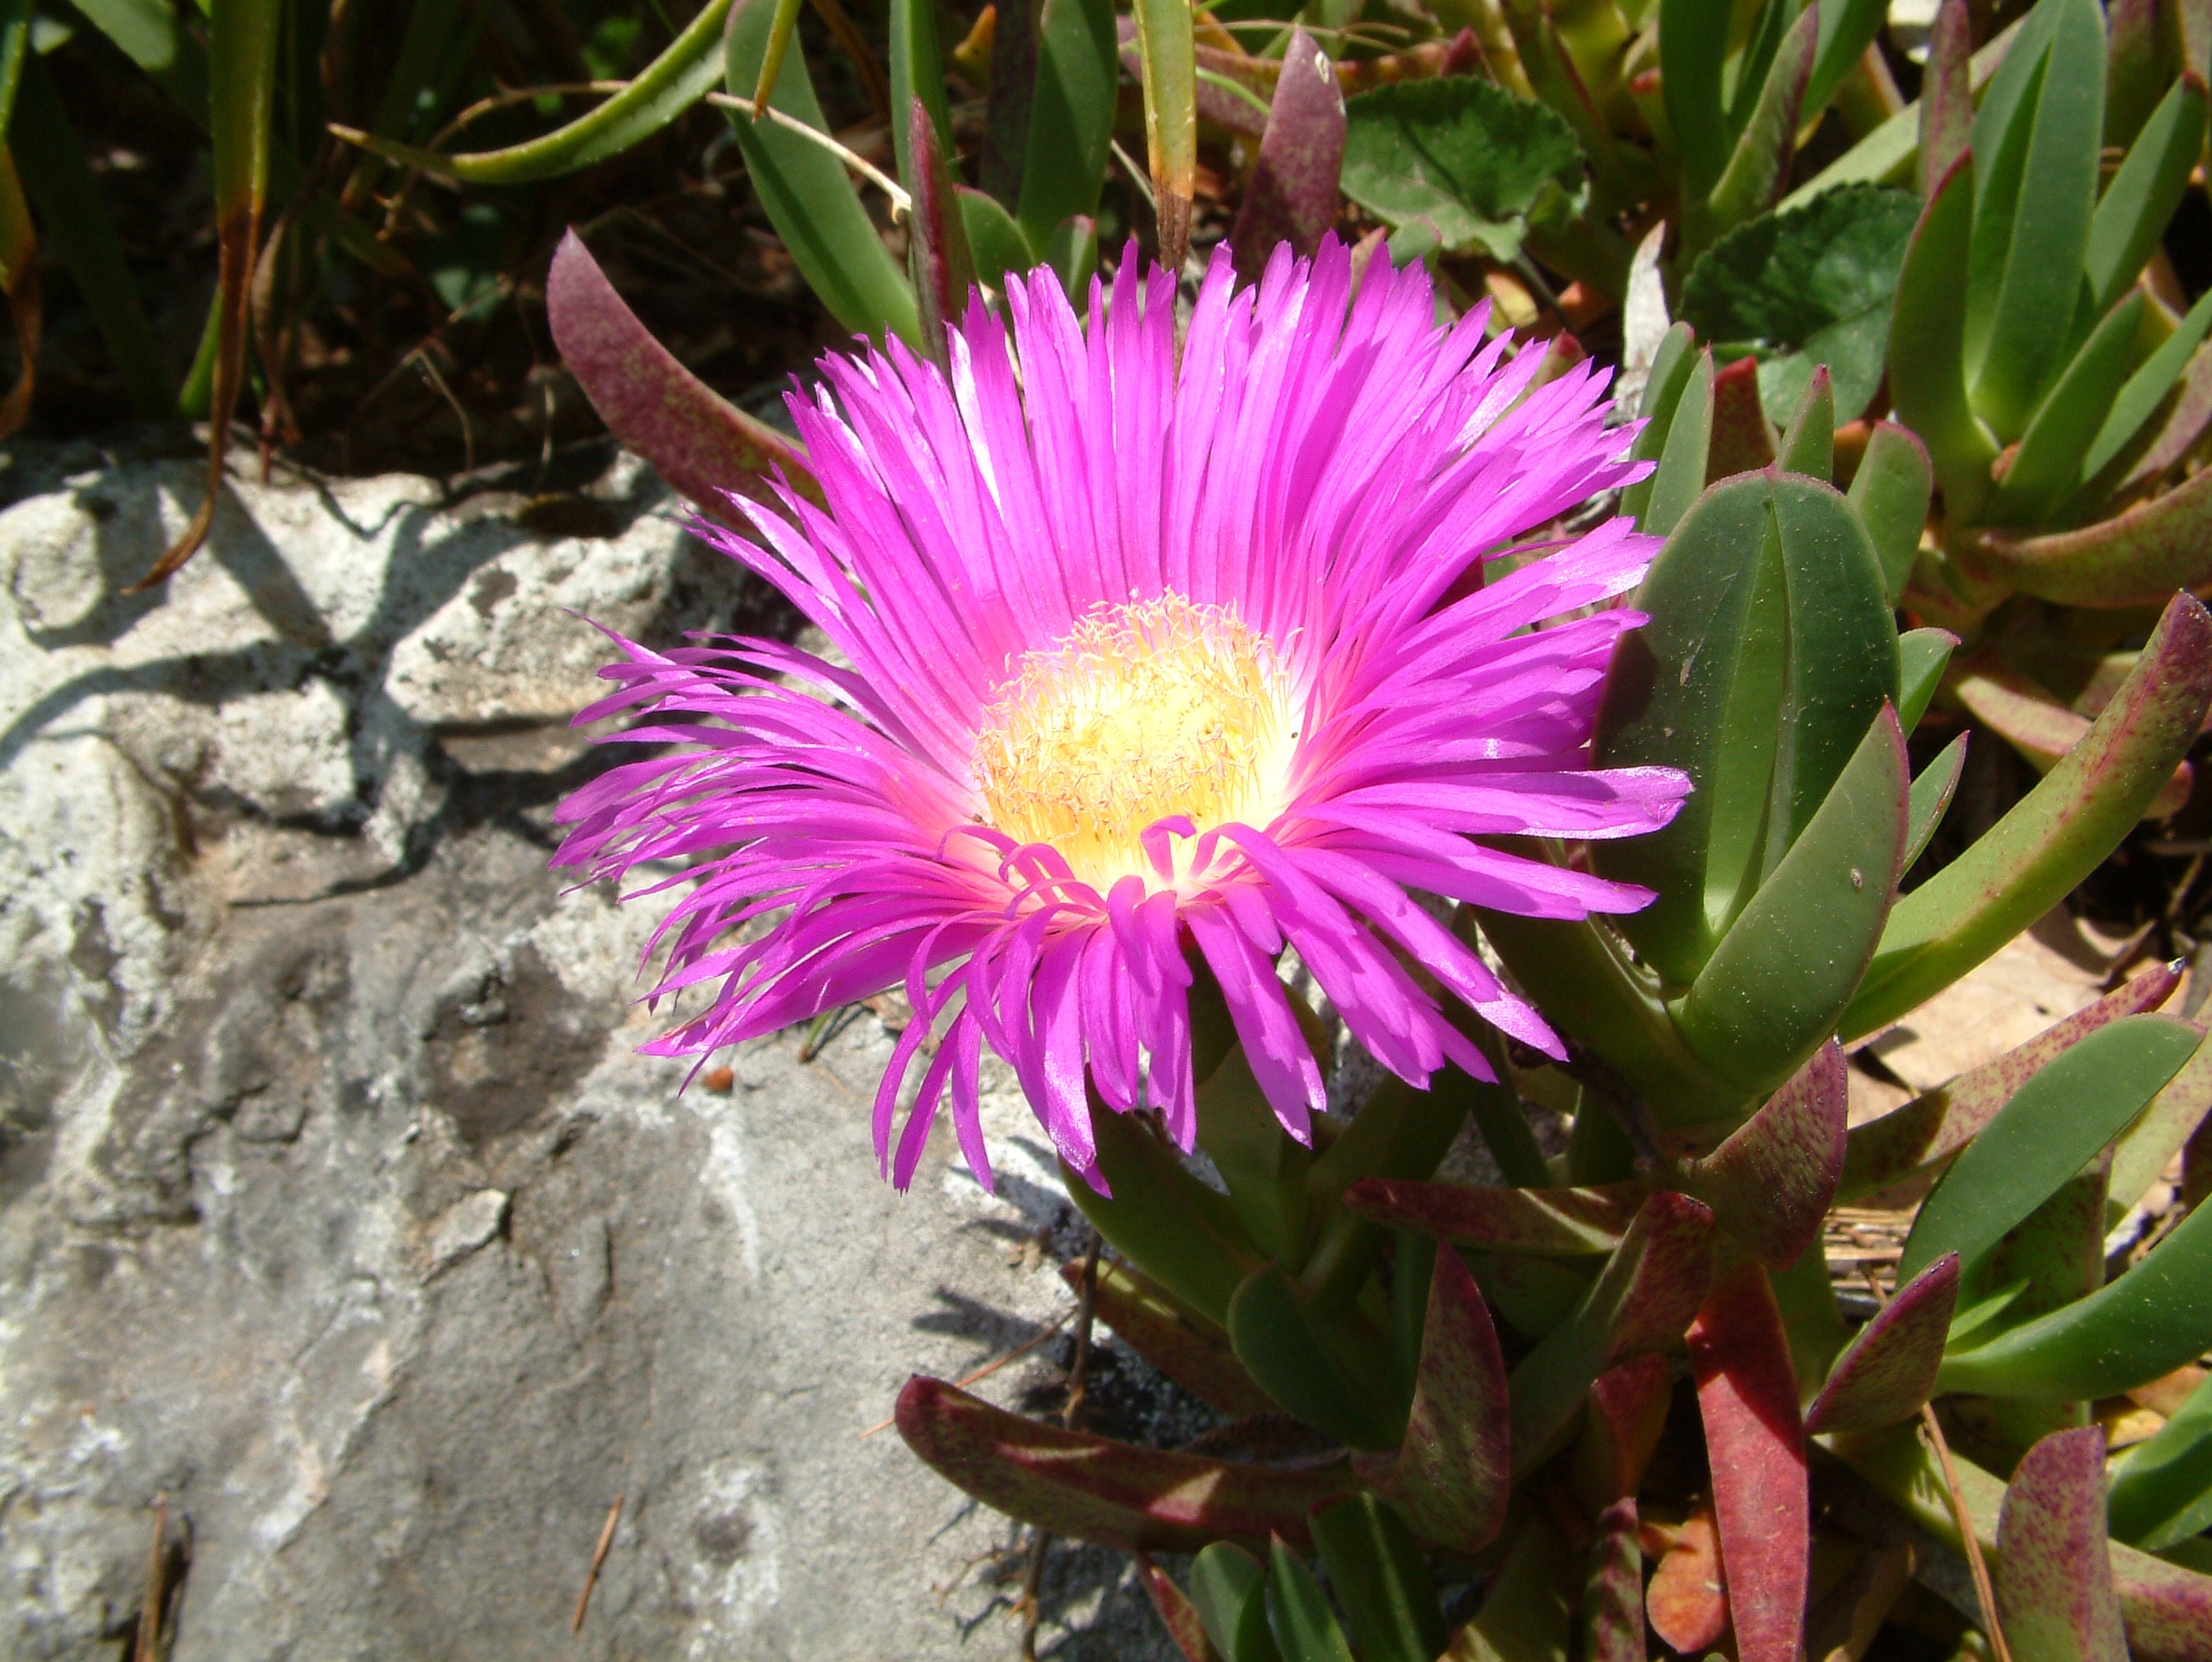
cactus, plant, flower, purple, botany, flora, wildflower, pigface, massif, flowering plant, daisy family, ice plant, land plant, hedgehog cactus, ice plant family, dorotheanthus bellidiformis, karkalla